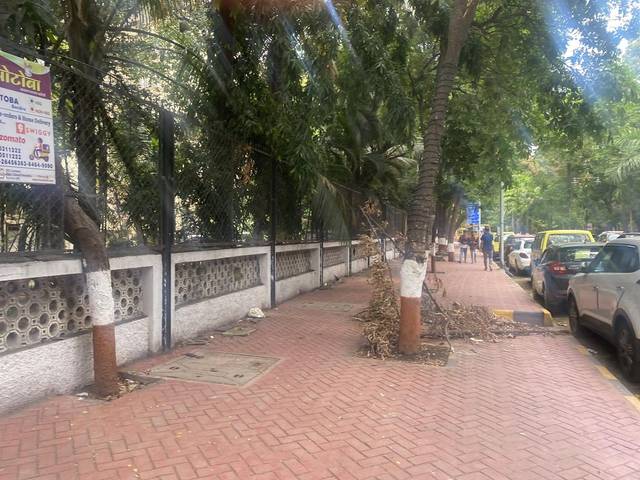
Region: India
Coordinates: 19.05, 72.829